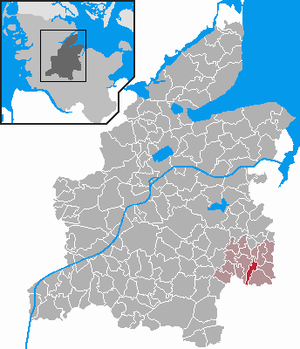
Wattenbek est une municipalité allemande située dans le land du Schleswig-Holstein et dans l'arrondissement de Rendsburg-Eckernförde. En 2015, sa population est de 2 976 habitants.